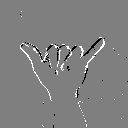
ASL letter: y